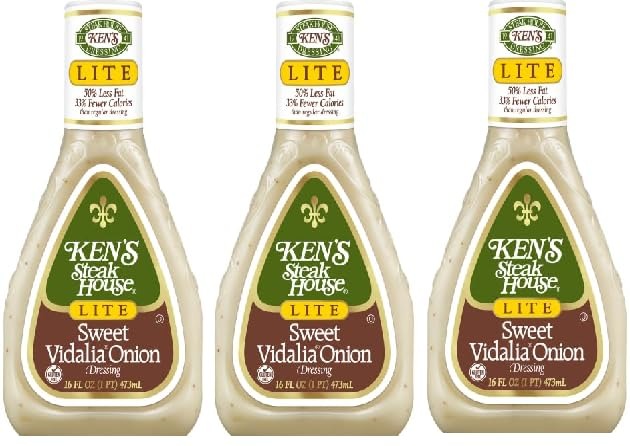
Item Name: Light Sweet Vidalia Onion Salad Dressing (Pack Of 3 Bottles), 16 oz. Each
Bullet Point: Lite Sweet Vidalia Onion Salad Dressing, 16 oz
Product Description: Lite Sweet Vidalia Onion Salad Dressing, 16 oz
Value: 3.0
Unit: Count

Price: 10.02